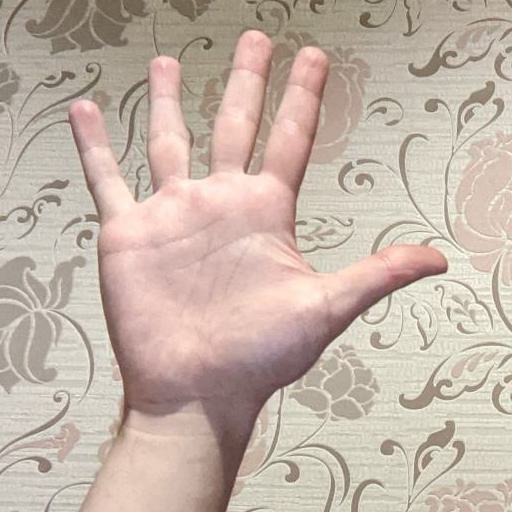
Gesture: palm